Pamphilj Palace (Albano)

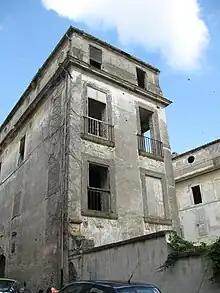
The wing of the palace facing Leonardo Murialdo Street (June 2009).

On Dec. 6, 1707, Cardinal Benedetto Pamphilj, a patron, librettist and librarian of the Vatican Library, sent the architect Filippo Leti to Albano to make an estimate of the value of the Maculani casino and also of the adjacent Bottini casino, as he was intent on purchasing them to build a new palace.